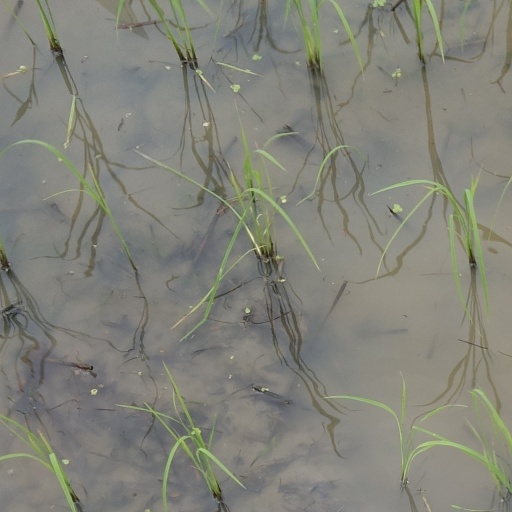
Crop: rice